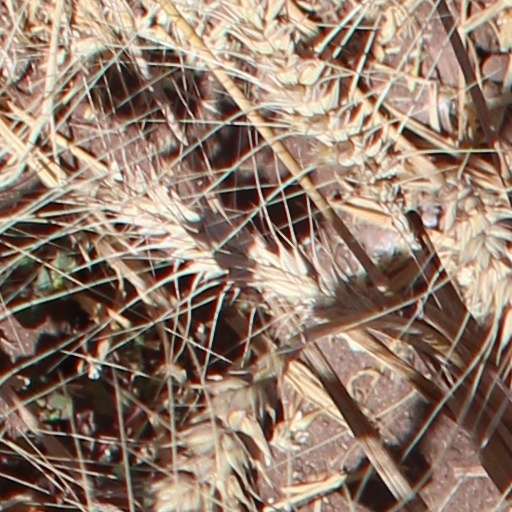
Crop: wheat